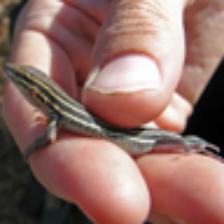
Label: NonHuman